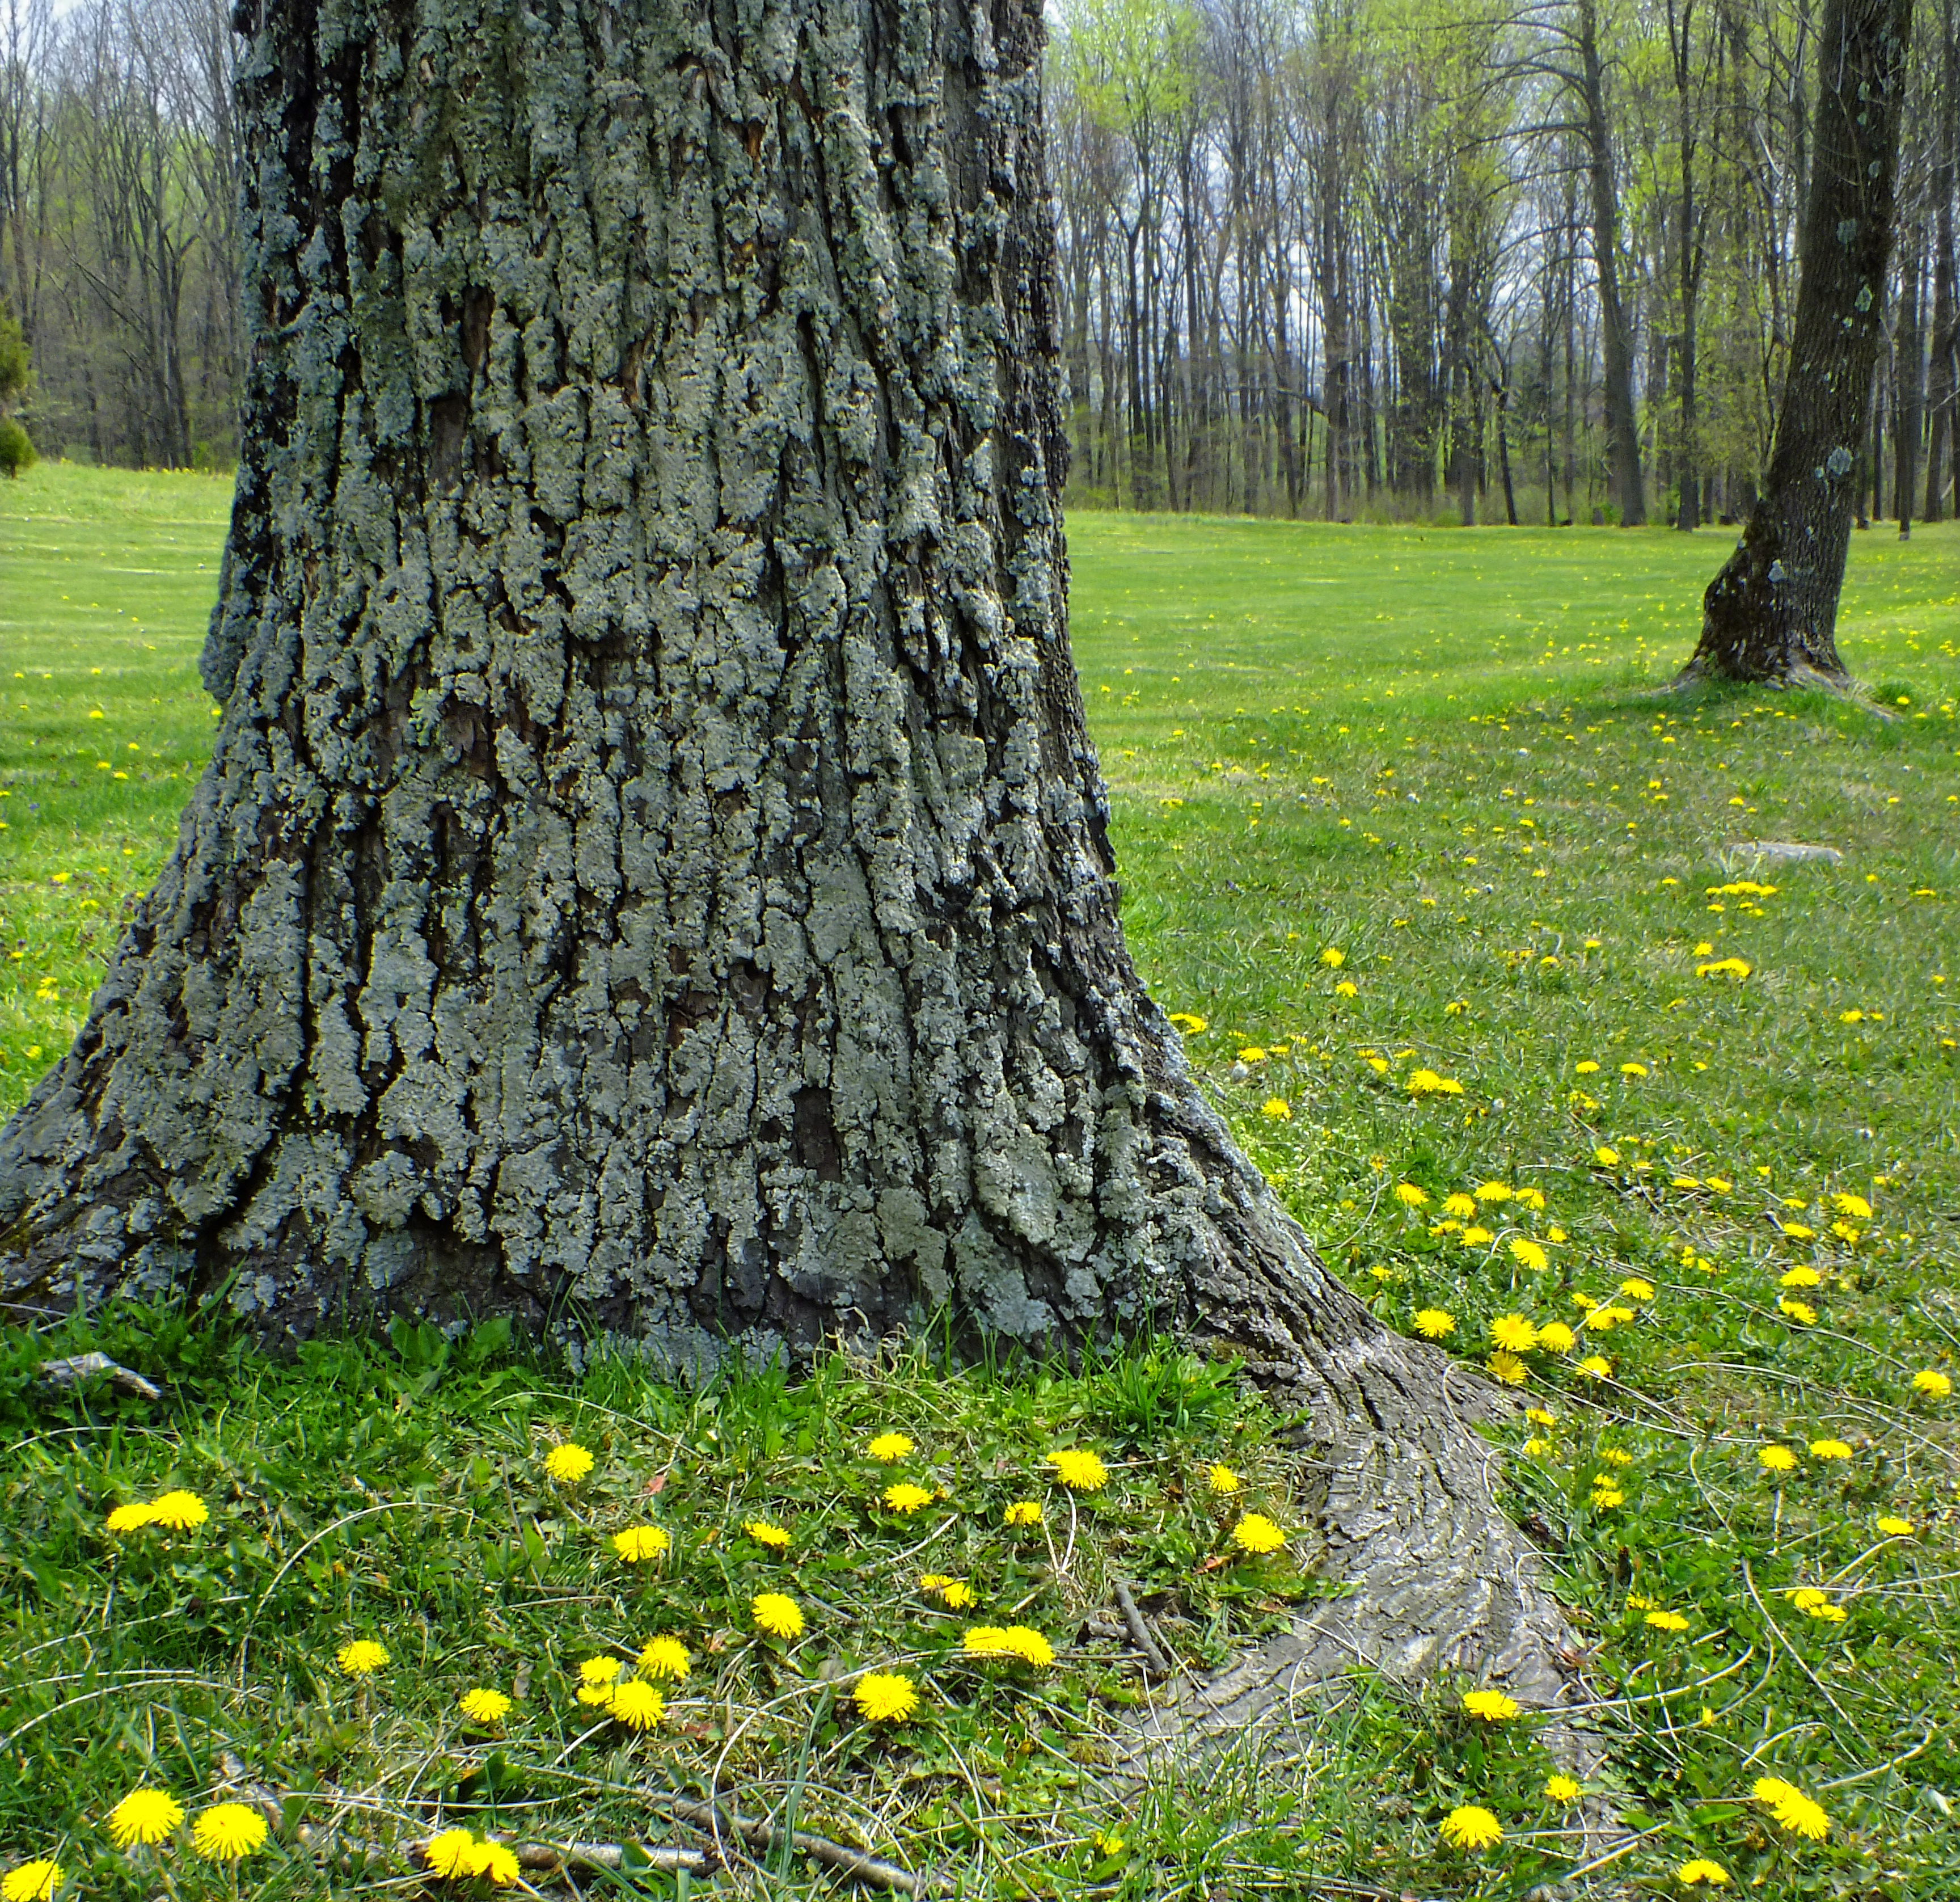
tree, forest, grass, plant, hiking, field, lawn, meadow, leaf, flower, trunk, spring, green, autumn, botany, flora, trees, creativecommons, shrub, deciduous, pennsylvania, lehighvalley, northamptoncounty, dandelions, graverarboretum, grove, woodland, habitat, ecosystem, flowering plant, woody plant, land plant